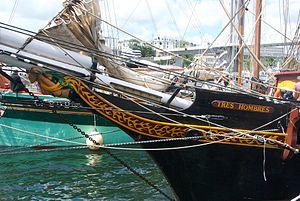
Le Tres Hombres est un brick-goélette néerlandais relancé en 2009 sur la base d'un démineur allemand de 1943.